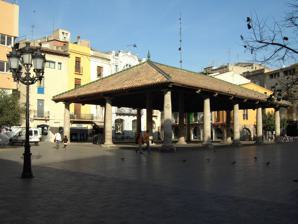
Building: La Porxada
Country: Spain
Year built: 1587
Corn exchange in Granollers, Spain La Porxada Etymology from its open portico or porch-like design General information Type corn exchange Architectural style Renaissance Town or city Granollers Country Spain Coordinates 41°36′29″N 2°17′15″E / 41.60806°N 2.28750°E / 41.60806; 2.28750 Construction started 1586 Completed 1587 Dimensions Other dimensions 24 x 15.65 m Technical details Structural system 15 Tuscan order pillars Design and construction Main contractor Bartomeu Brufalt Designations artistic and historical monument (MHA), 2006 References RI-51-0011586 La Porxada is a 16th-century corn exchange ( llotja ) in the Catalan town of Granollers , near Barcelona. It was declared to be an official artistic and historical monument (MHA) in 2006. References